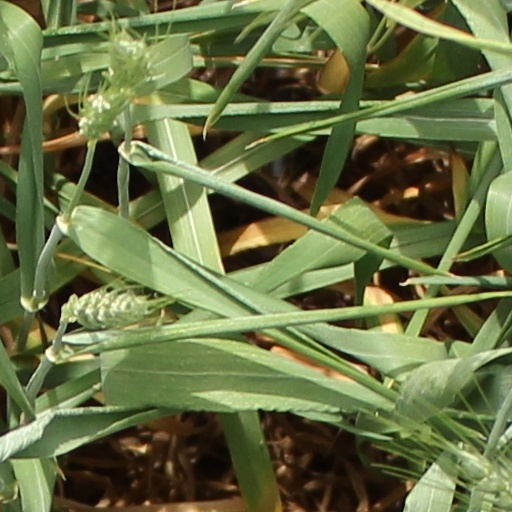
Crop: wheat